Luigi Orione

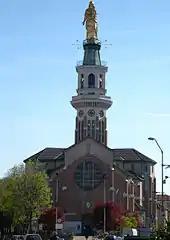
Shrine of the Madonna della Guardia

In 1931, he founded the Shrine of the Madonna della Guardia in Tortona, which to this day is the principal church in the world for the Orionine order. It is also a center for annual music festivals in honor of Orione's friend, the hitherto mentioned Perosi.